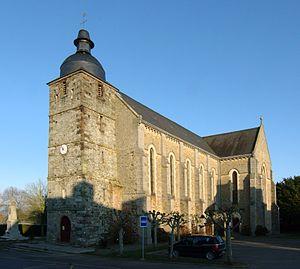
L'église Saint-Eloi à Caligny, Orne.
Caligny est une commune française, située dans le département de l'Orne en région Normandie, peuplée de 827 habitants.